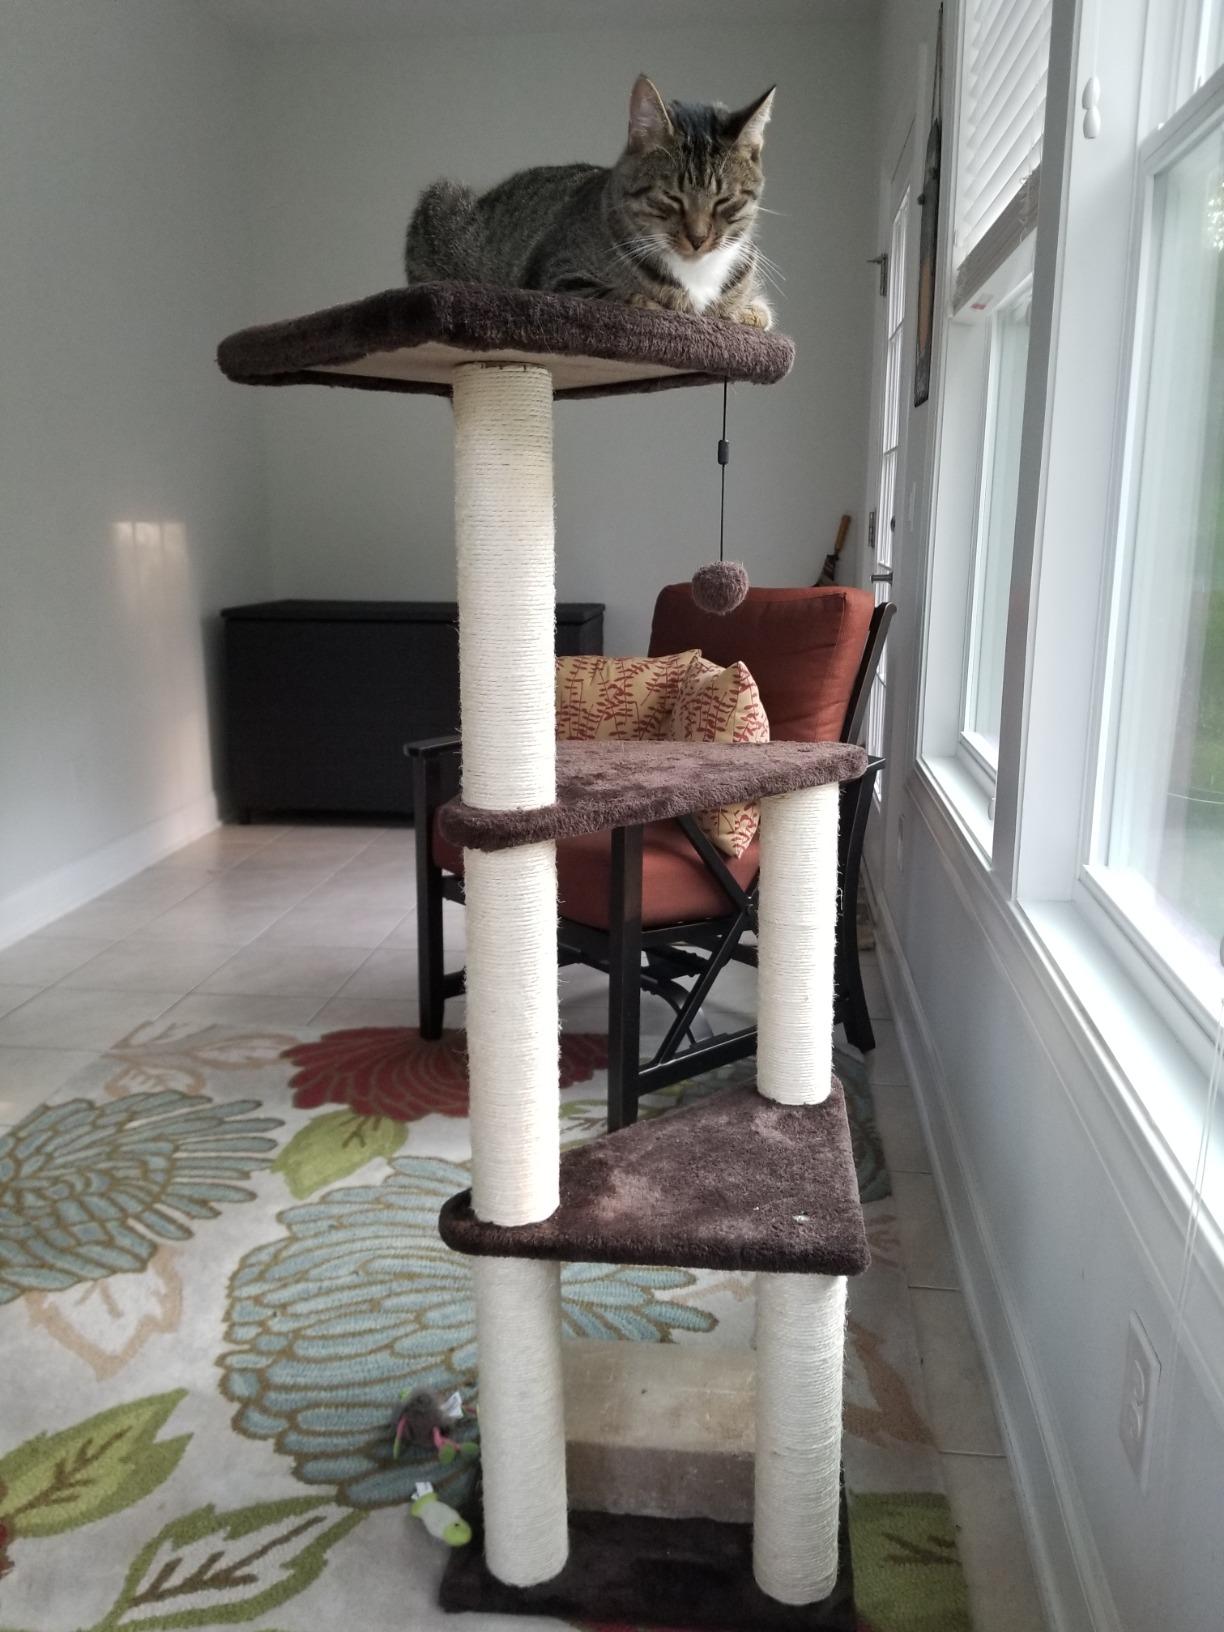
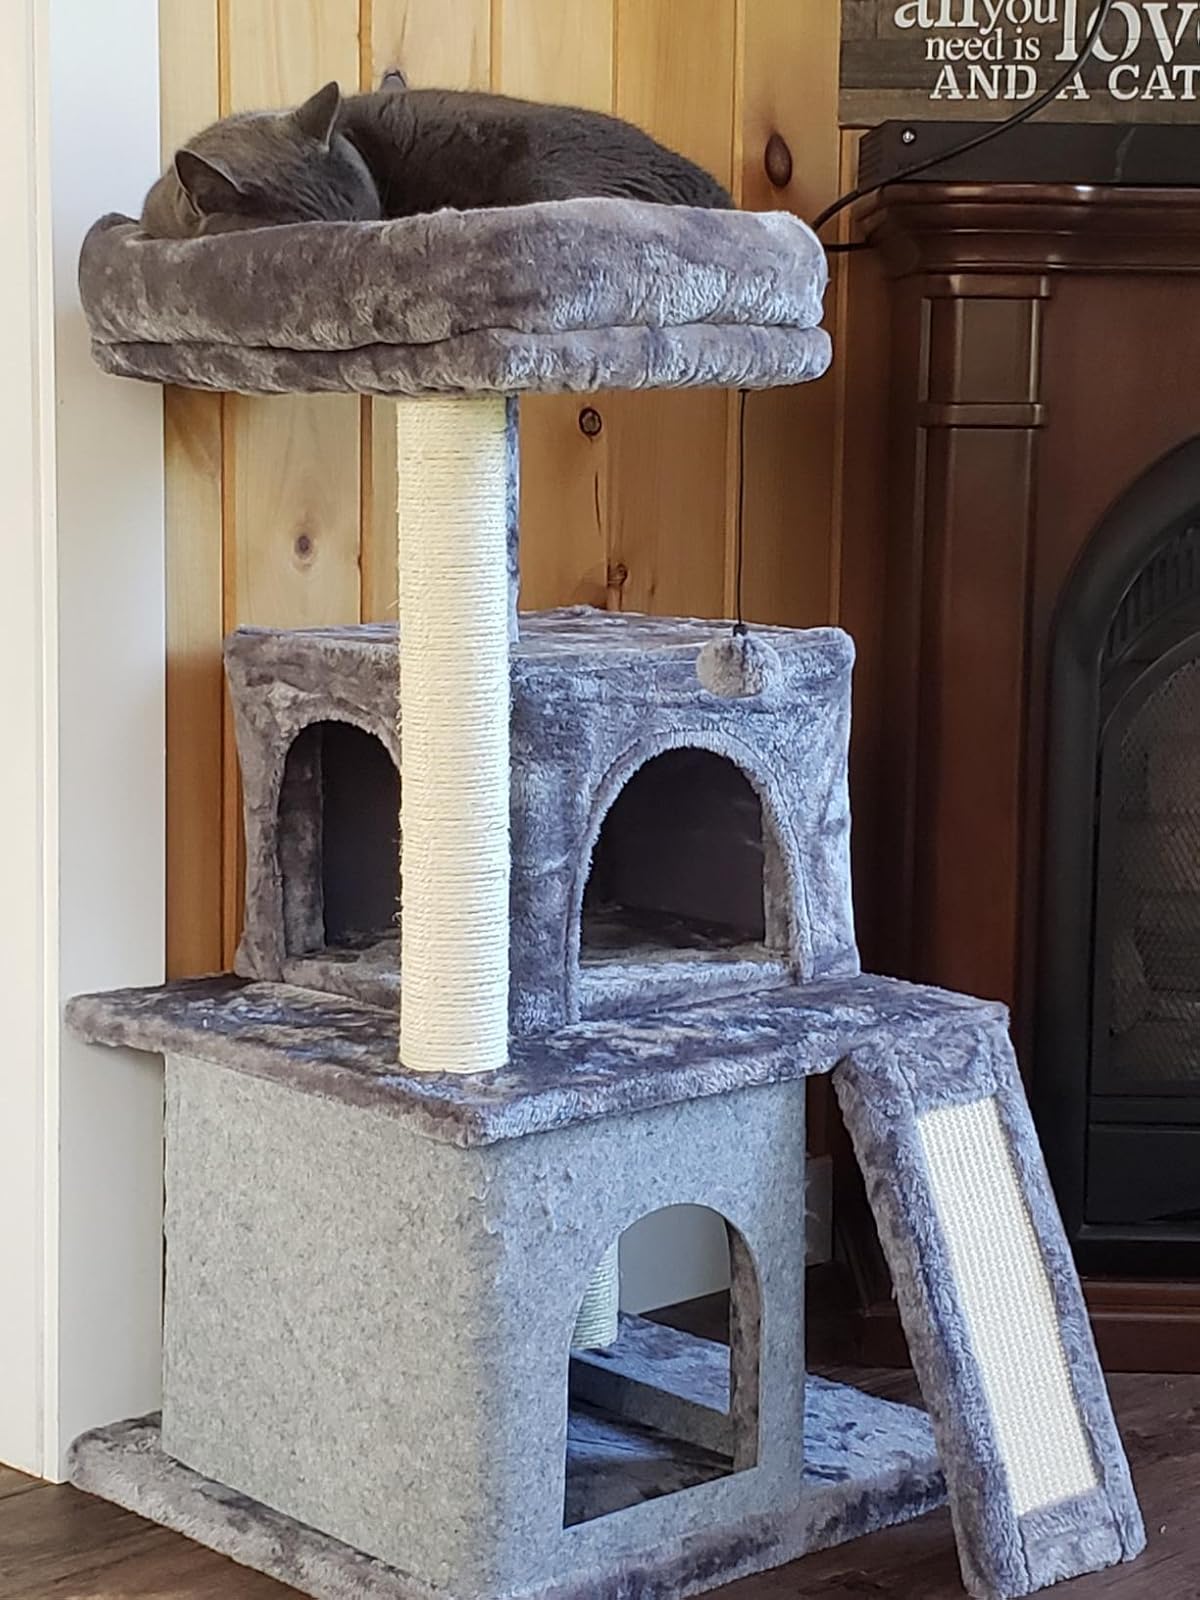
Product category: items_cat tree
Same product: no